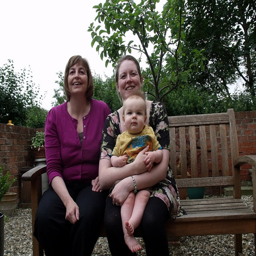
I SEE TWO WOMEN AND A BABY SITTING ON A BENCH.
Two woman and a baby sitting on a bench.
Two women and a baby are sitting on a bench
Two women and a baby are sitting on a wooden bench.
Two women sit on a bench while one holds a small child.